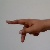
The image shows a hand gesture representing the letter 'P' in Indian Sign Language.